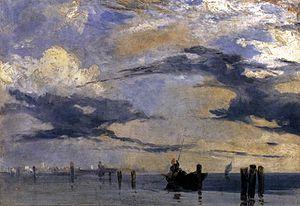
Le département des Peintures est l'un des huit départements qui composent le musée du Louvre. Il s'agit d'une des plus importantes et des plus célèbres collections du monde. Les collections du département des peintures sont spécialisées dans l'art européen du XIIIᵉ à la fin du XIXᵉ siècle. Cependant, à l'exception de la donation Hélène et Victor Lyon, l'essentiel des œuvres datant d'après 1848 sont exposées au musée d'Orsay. On peut noter que les peintures d'autres époques sont rattachées à d'autres départements. Par exemple, le département des Antiquités égyptiennes possède des peintures coptes.